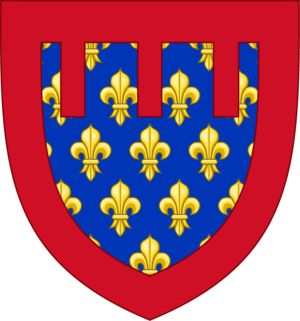
Blason de Charles de Valois avant 1297.